North East Delhi Lok Sabha constituency

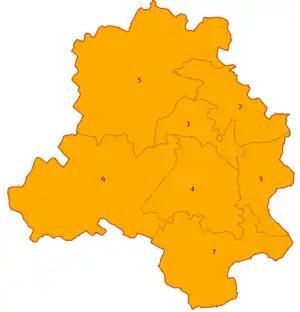
Political Map of Delhi (National Capital Territory of Delhi) showing Parliamentary constituencies as of 2024 elections.

North East Delhi Lok Sabha constituency is one of the 7 Lok Sabha (parliamentary) constituencies in National Capital Territory of Delhi. This constituency came into existence in 2008 as a part of the implementation of the recommendations of the Delimitation Commission of India constituted in 2002. This LS constituency is dominated by migrants from UP and Bihar.